Jerry Dias

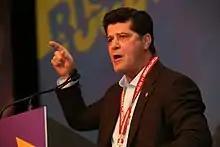
Dias at the 2013 Ontario Federation of Labour convention

Jerome P. Dias Jr. (born October 10, 1958) is a Canadian trade unionist who was elected the first national president of Unifor in August 2013 at the union’s founding convention following the merger between the Canadian Auto Workers and the Communications, Energy and Paperworkers Union of Canada.